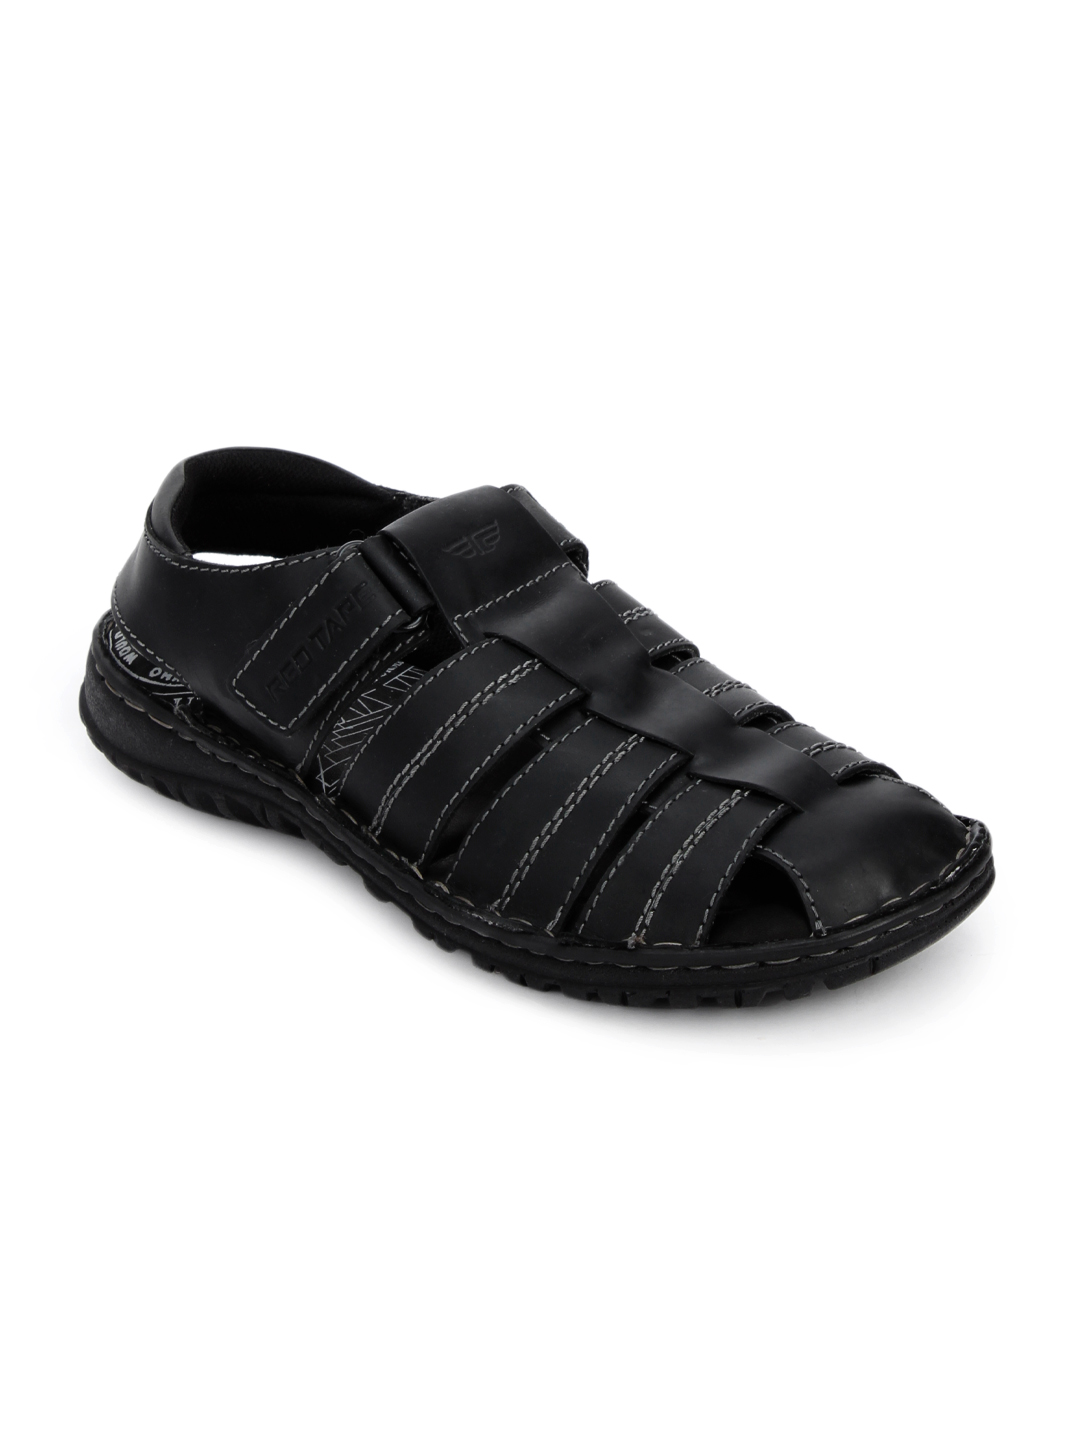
Red Tape Men Casual Black Sandals
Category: Footwear / Sandal / Sandals
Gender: Men
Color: Black
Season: Winter 2018
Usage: Casual